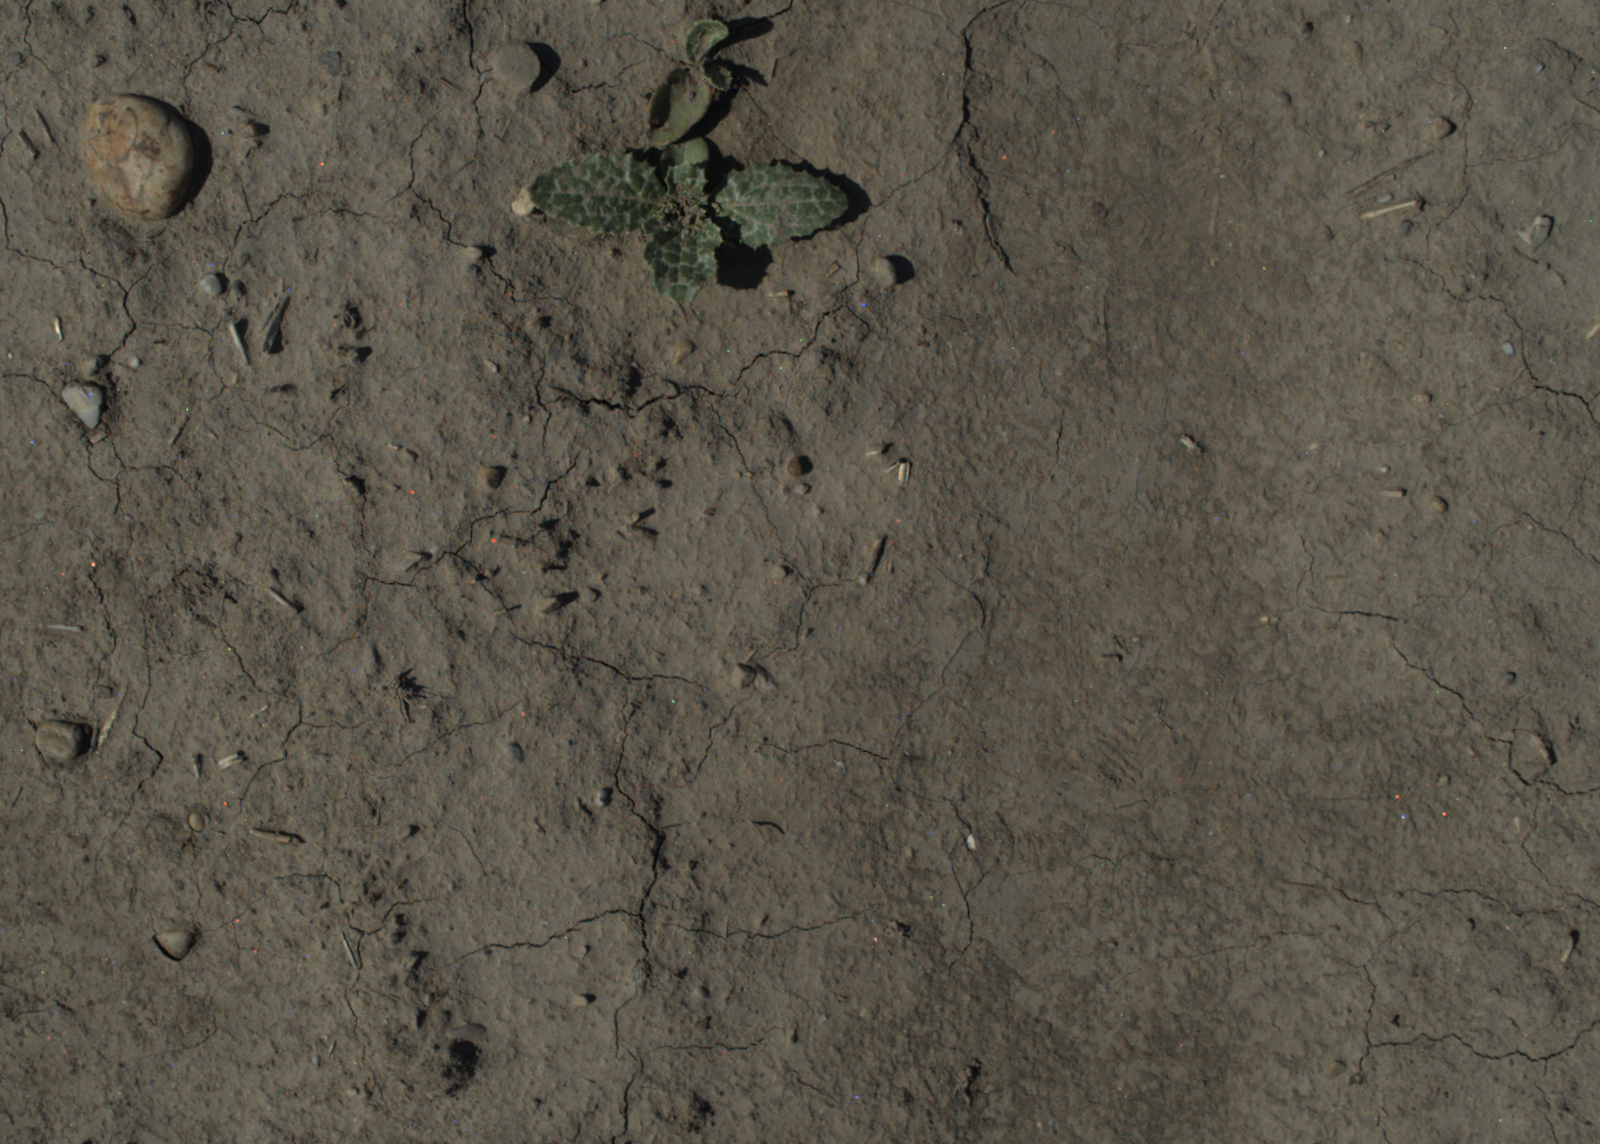
Capture date: 15.07.2021 09:54:37
Weather: sunny
Wind: light
Seeding date: 08.06.2021
Plant canopy height (mm): 962